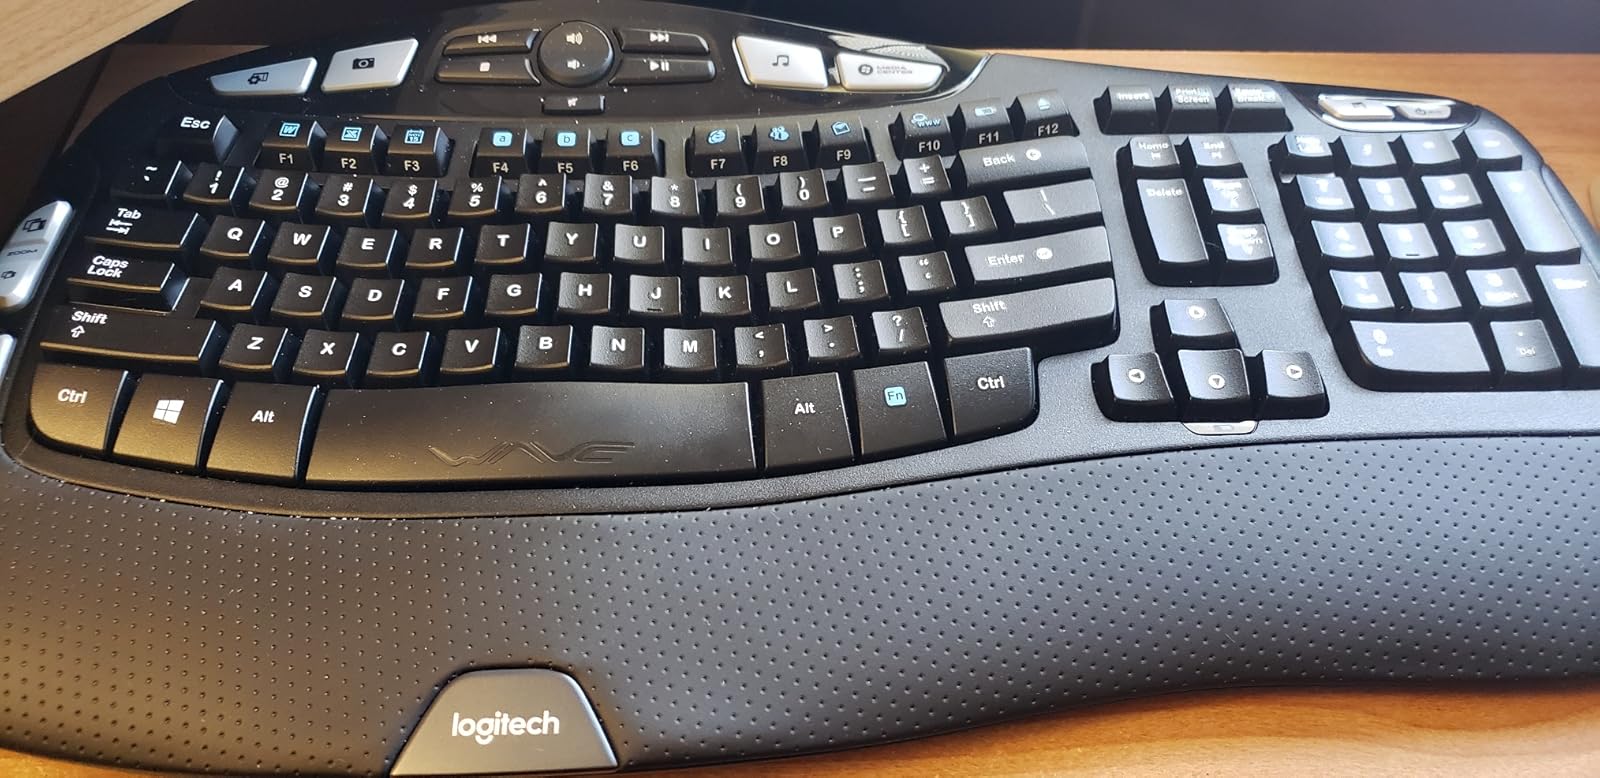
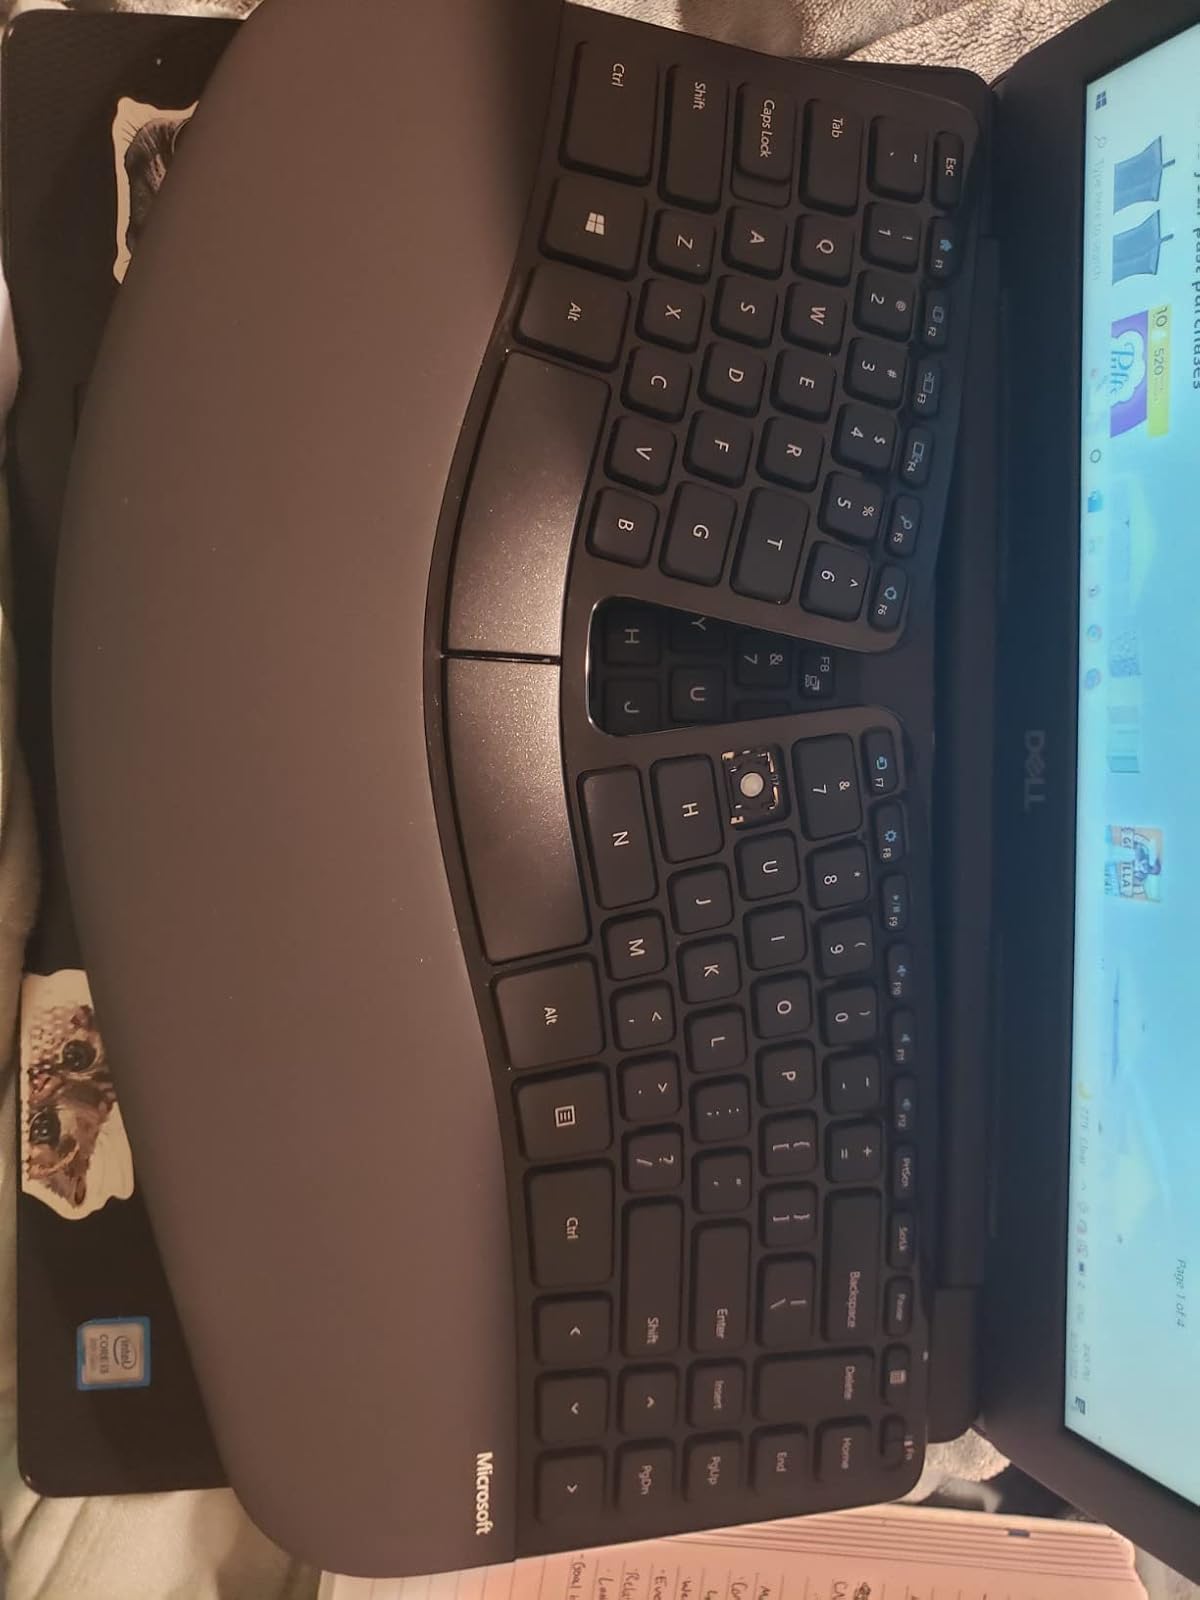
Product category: keyboard
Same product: no